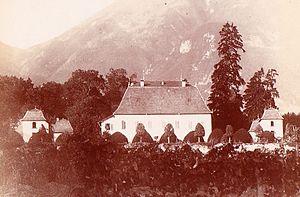
Détail d'une photo de 1898 du Château de la Cour, Annecy-le-Vieux, Haute-Savoie, France
Le château de la Cour est un château, attesté au XVᵉ siècle, qui se dresse sur la commune d'Annecy-le-Vieux dans le département de la Haute-Savoie, en région Auvergne-Rhône-Alpes.
Cet article traite de l'histoire d'Annecy-le-Vieux.
La liste des châteaux de la Haute-Savoie recense de manière non exhaustive les différentes fortifications, situées dans le département français de la Haute-Savoie. Il est fait état des inscriptions et classements au titre des monuments historiques.